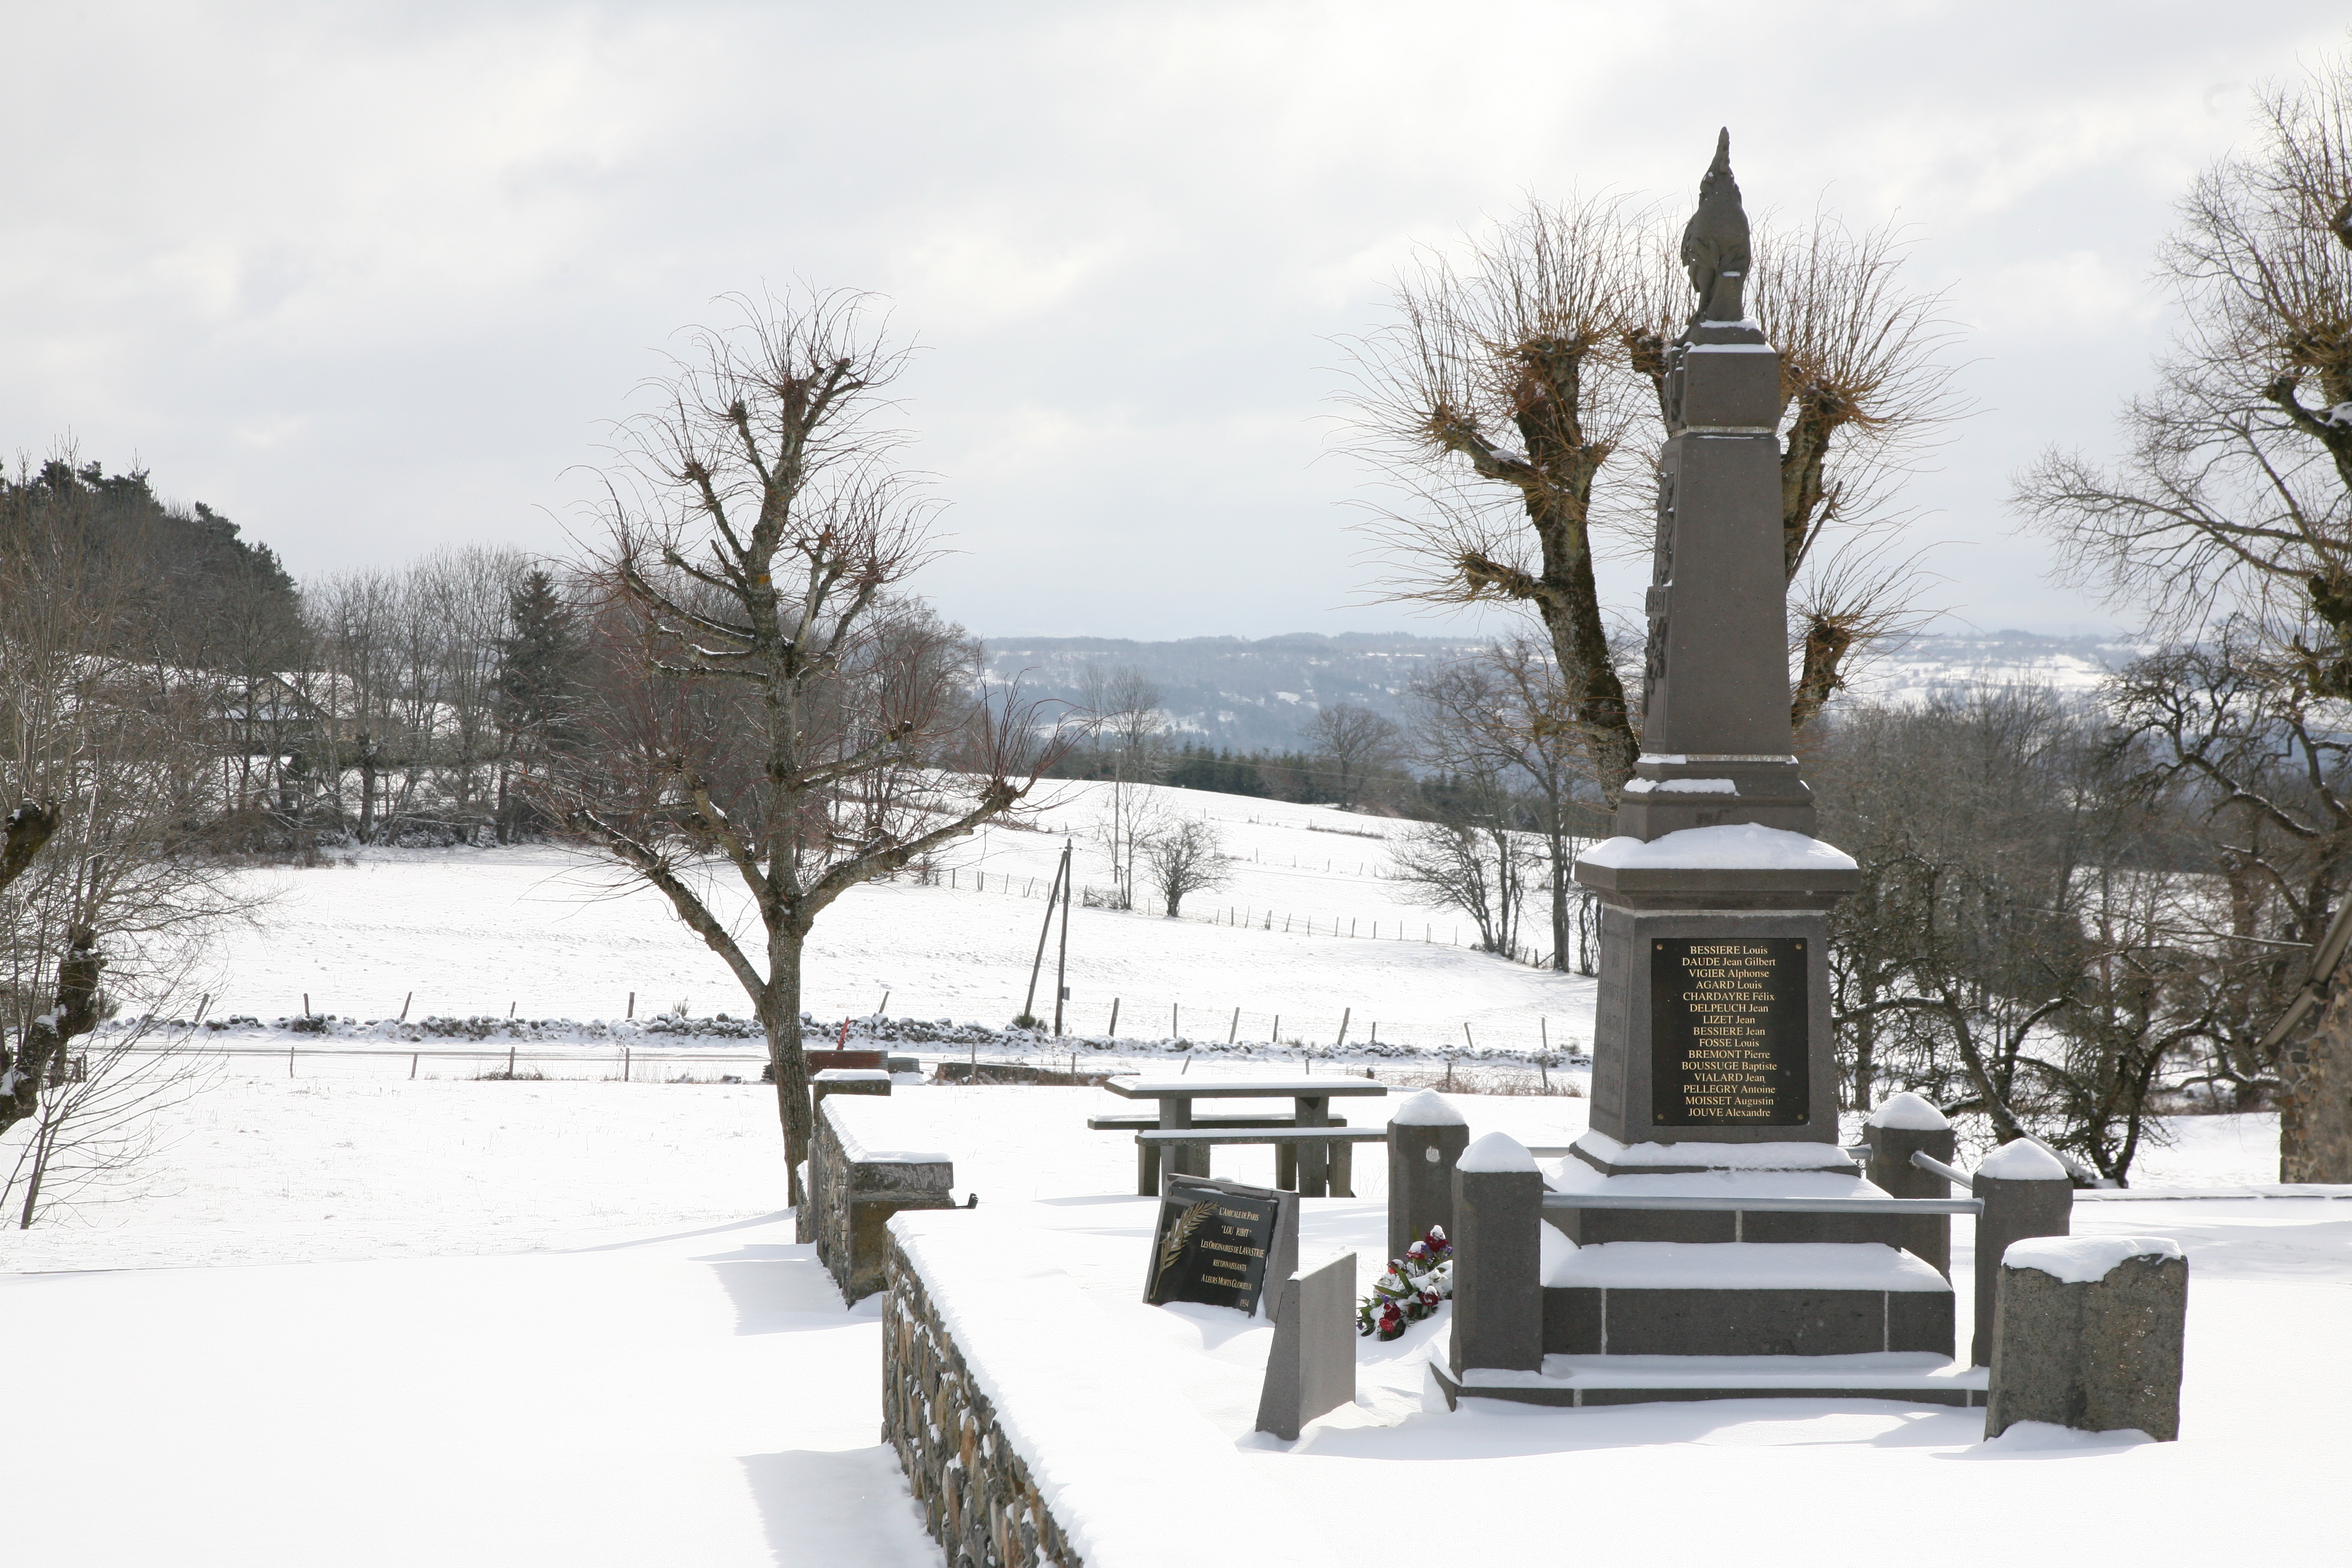
tree, snow, winter, village, france, weather, season, auvergne, hiver, campagne, monumentauxmorts, campaign, cantal